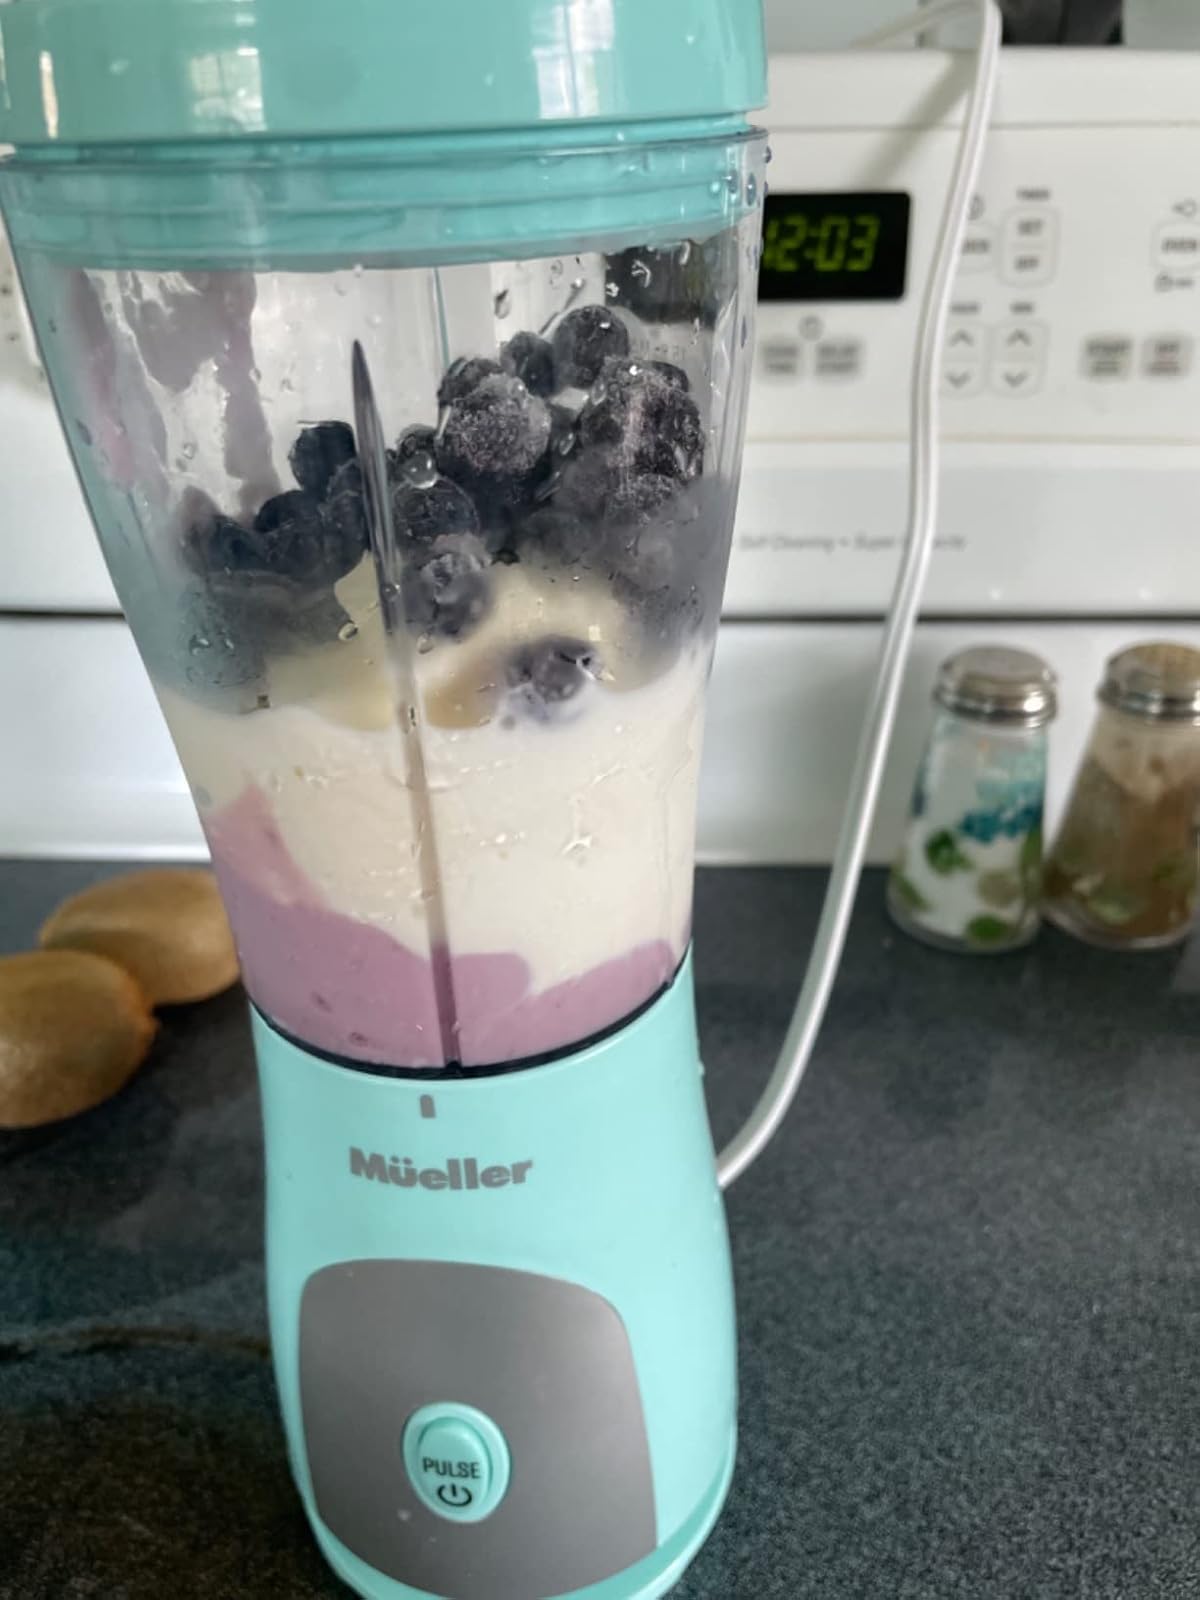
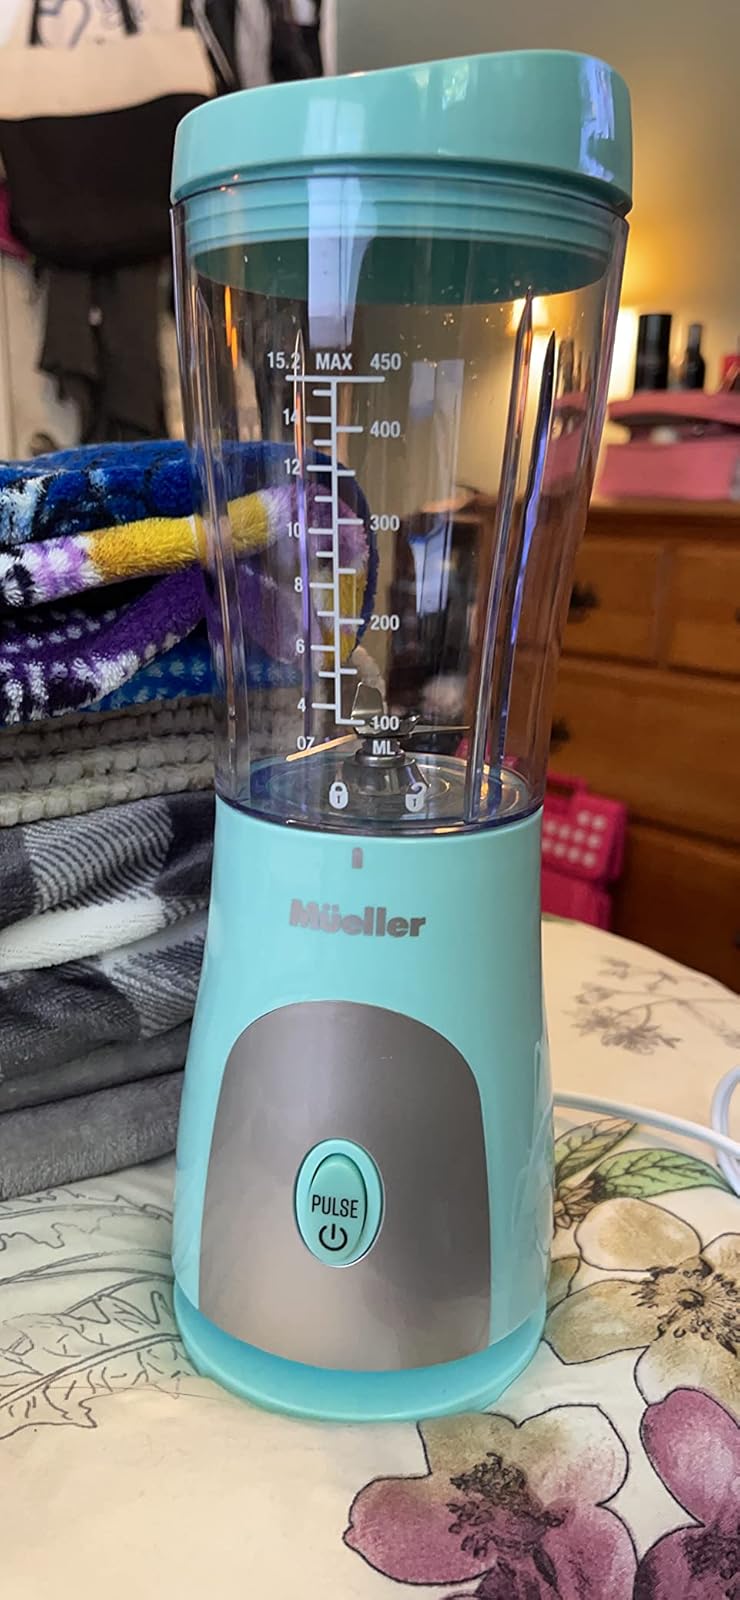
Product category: items_blender
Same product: yes